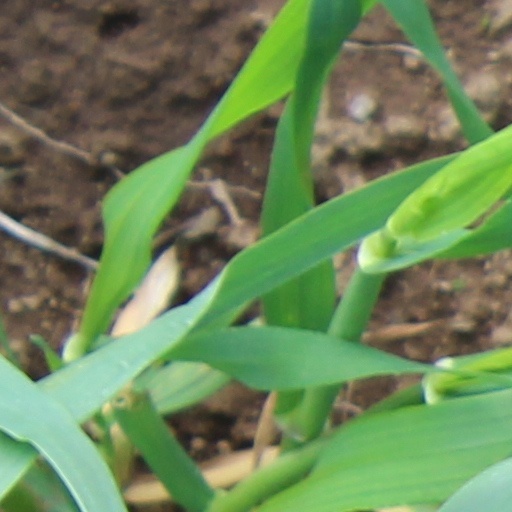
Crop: wheat